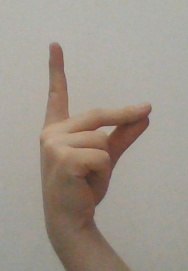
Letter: ta